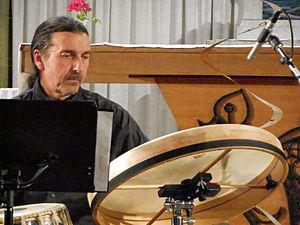
Les frères Molard sont des musiciens bretons, originaires de Saint-Malo, incontournables dans la musique bretonne. Les quatre musiciens sont aujourd'hui trois :
Dominique Molard est un musicien français d'origine et de culture bretonne, incontournable dans la musique bretonne.
Skolvan est un groupe de musique bretonne créé par Youenn Le Bihan en 1984. Ils permettent de perpétuer la musique traditionnelle en Bretagne agrémentée d'arrangements riches associés à une rythmique très présente. Ils animent des festoù-noz et se produisent en concert en Bretagne et en Europe.